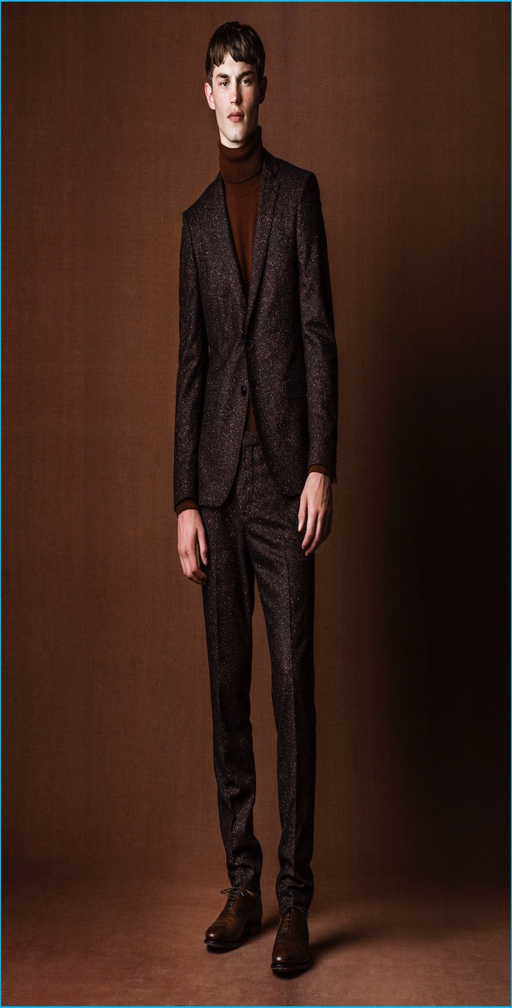
standing tall , person wears a suit and sweater by clothing business with shoes .